Lars Larsen House

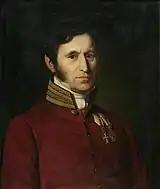
Cosmus Bræstrup 1844.

Larsen's property was home to a total of 45 residents in four households at the 1834 census. Lars Larsen resided on the first floor with four unmarried children (aged 20 to 27), his sister-in-law Axilia Ursin, a housekeeper, three male servants and three maids.